Marvin Bush

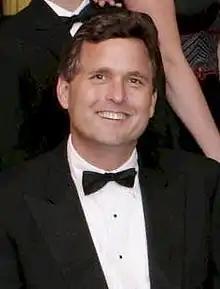
Bush in 2005

Marvin Pierce Bush (born October 22, 1956) is an American businessman. He is a son of former U.S. President George H. W. Bush and First Lady Barbara Bush and the brother of former U.S. President George W. Bush, former Florida Governor Jeb Bush, the late Robin Bush, Neil Bush, and Dorothy Bush Koch.